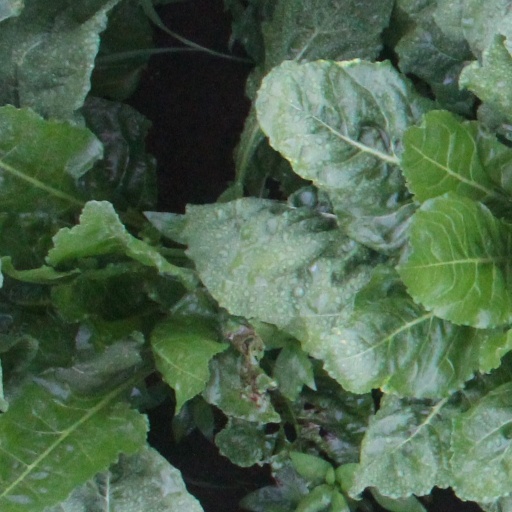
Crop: sugar beet